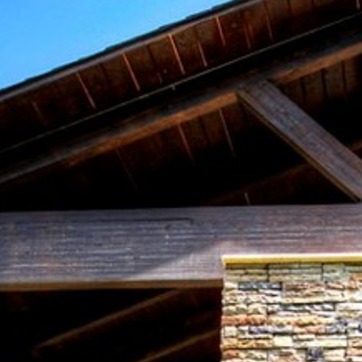
Material: wood